Marshawn Lynch

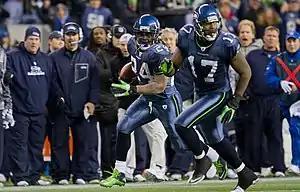
Lynch during his Beast Quake run in the Seahawks'

In his first career playoff game, against the New Orleans Saints on January 8, 2011, Lynch had a 67-yard touchdown run in which he broke nine tackles and with one arm threw Saints cornerback Tracy Porter to the ground. This run has become known locally in Seattle as the "Beast Quake". The play gets its name from Marshawn Lynch's nickname, "Beast Mode", and the fact that, during and after the play, movement from fans jumping in celebration was so intense that it registered on a seismograph 100 yards from the stadium. In the Divisional Round against the Chicago Bears, he was limited to four carries for two yards in the 35–24 loss.